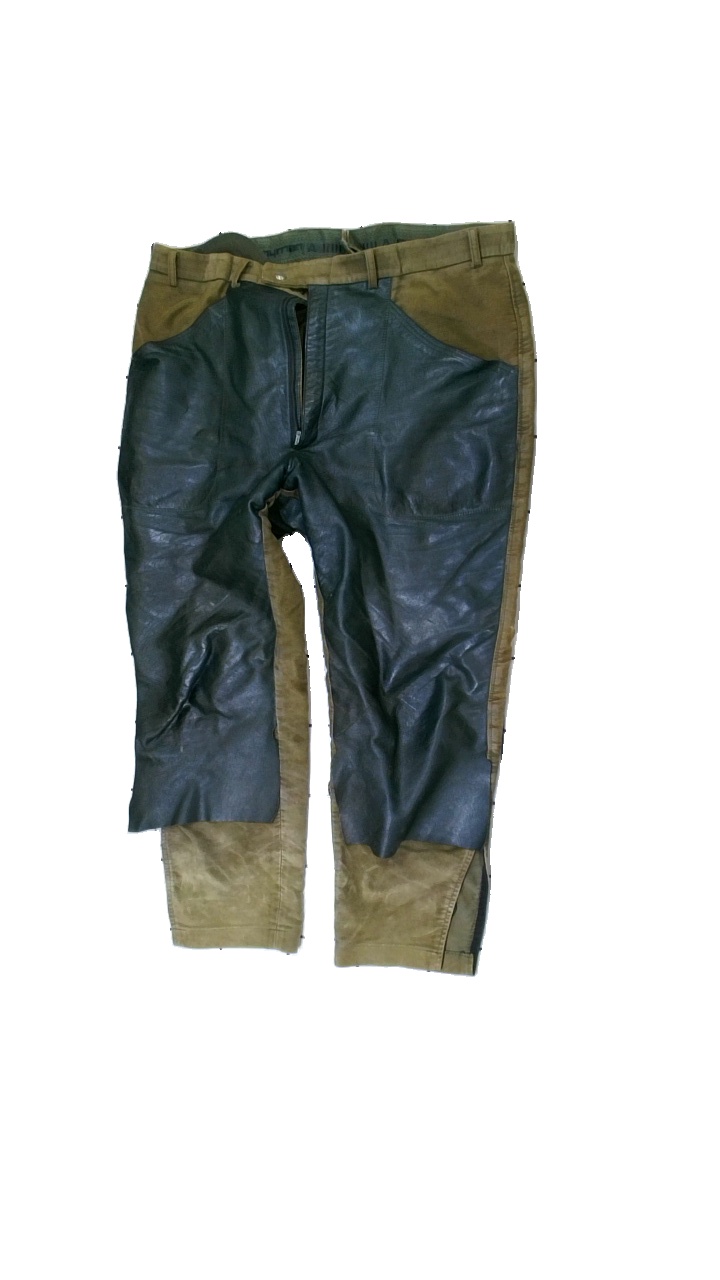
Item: Trousers (Ladies)
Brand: Missing
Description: Green trousers with patches
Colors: Green
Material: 100% Cotton 100% Silk
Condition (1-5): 1
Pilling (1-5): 5
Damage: hole
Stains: Minor
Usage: Export
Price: <50